Jonathan Pitney

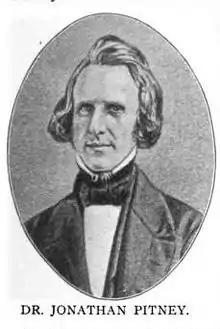
"Father of Atlantic City"

Dr. Jonathan Pitney (October 2 or 27 or 29, 1797 – August 7, 1869), considered the Father of Atlantic City, New Jersey, United States, was a physician who promoted Absecon Island as a healing seashore resort.